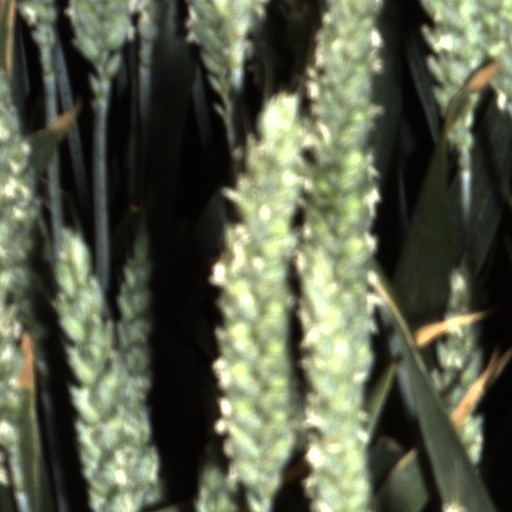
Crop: wheat